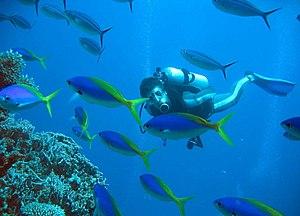
Les fusiliers sont une famille de poissons de l'ordre des Perciformes représentée par quatre genres et vingt espèces, essentiellement tropicales.
La plongée sous-marine est une activité consistant à rester sous l'eau marine soit en apnée dans le cas de la plongée libre, soit en respirant à l'aide d'un narguilé ou le plus souvent en s'équipant d'une bouteille de plongée dans le cas de la plongée en scaphandre autonome.